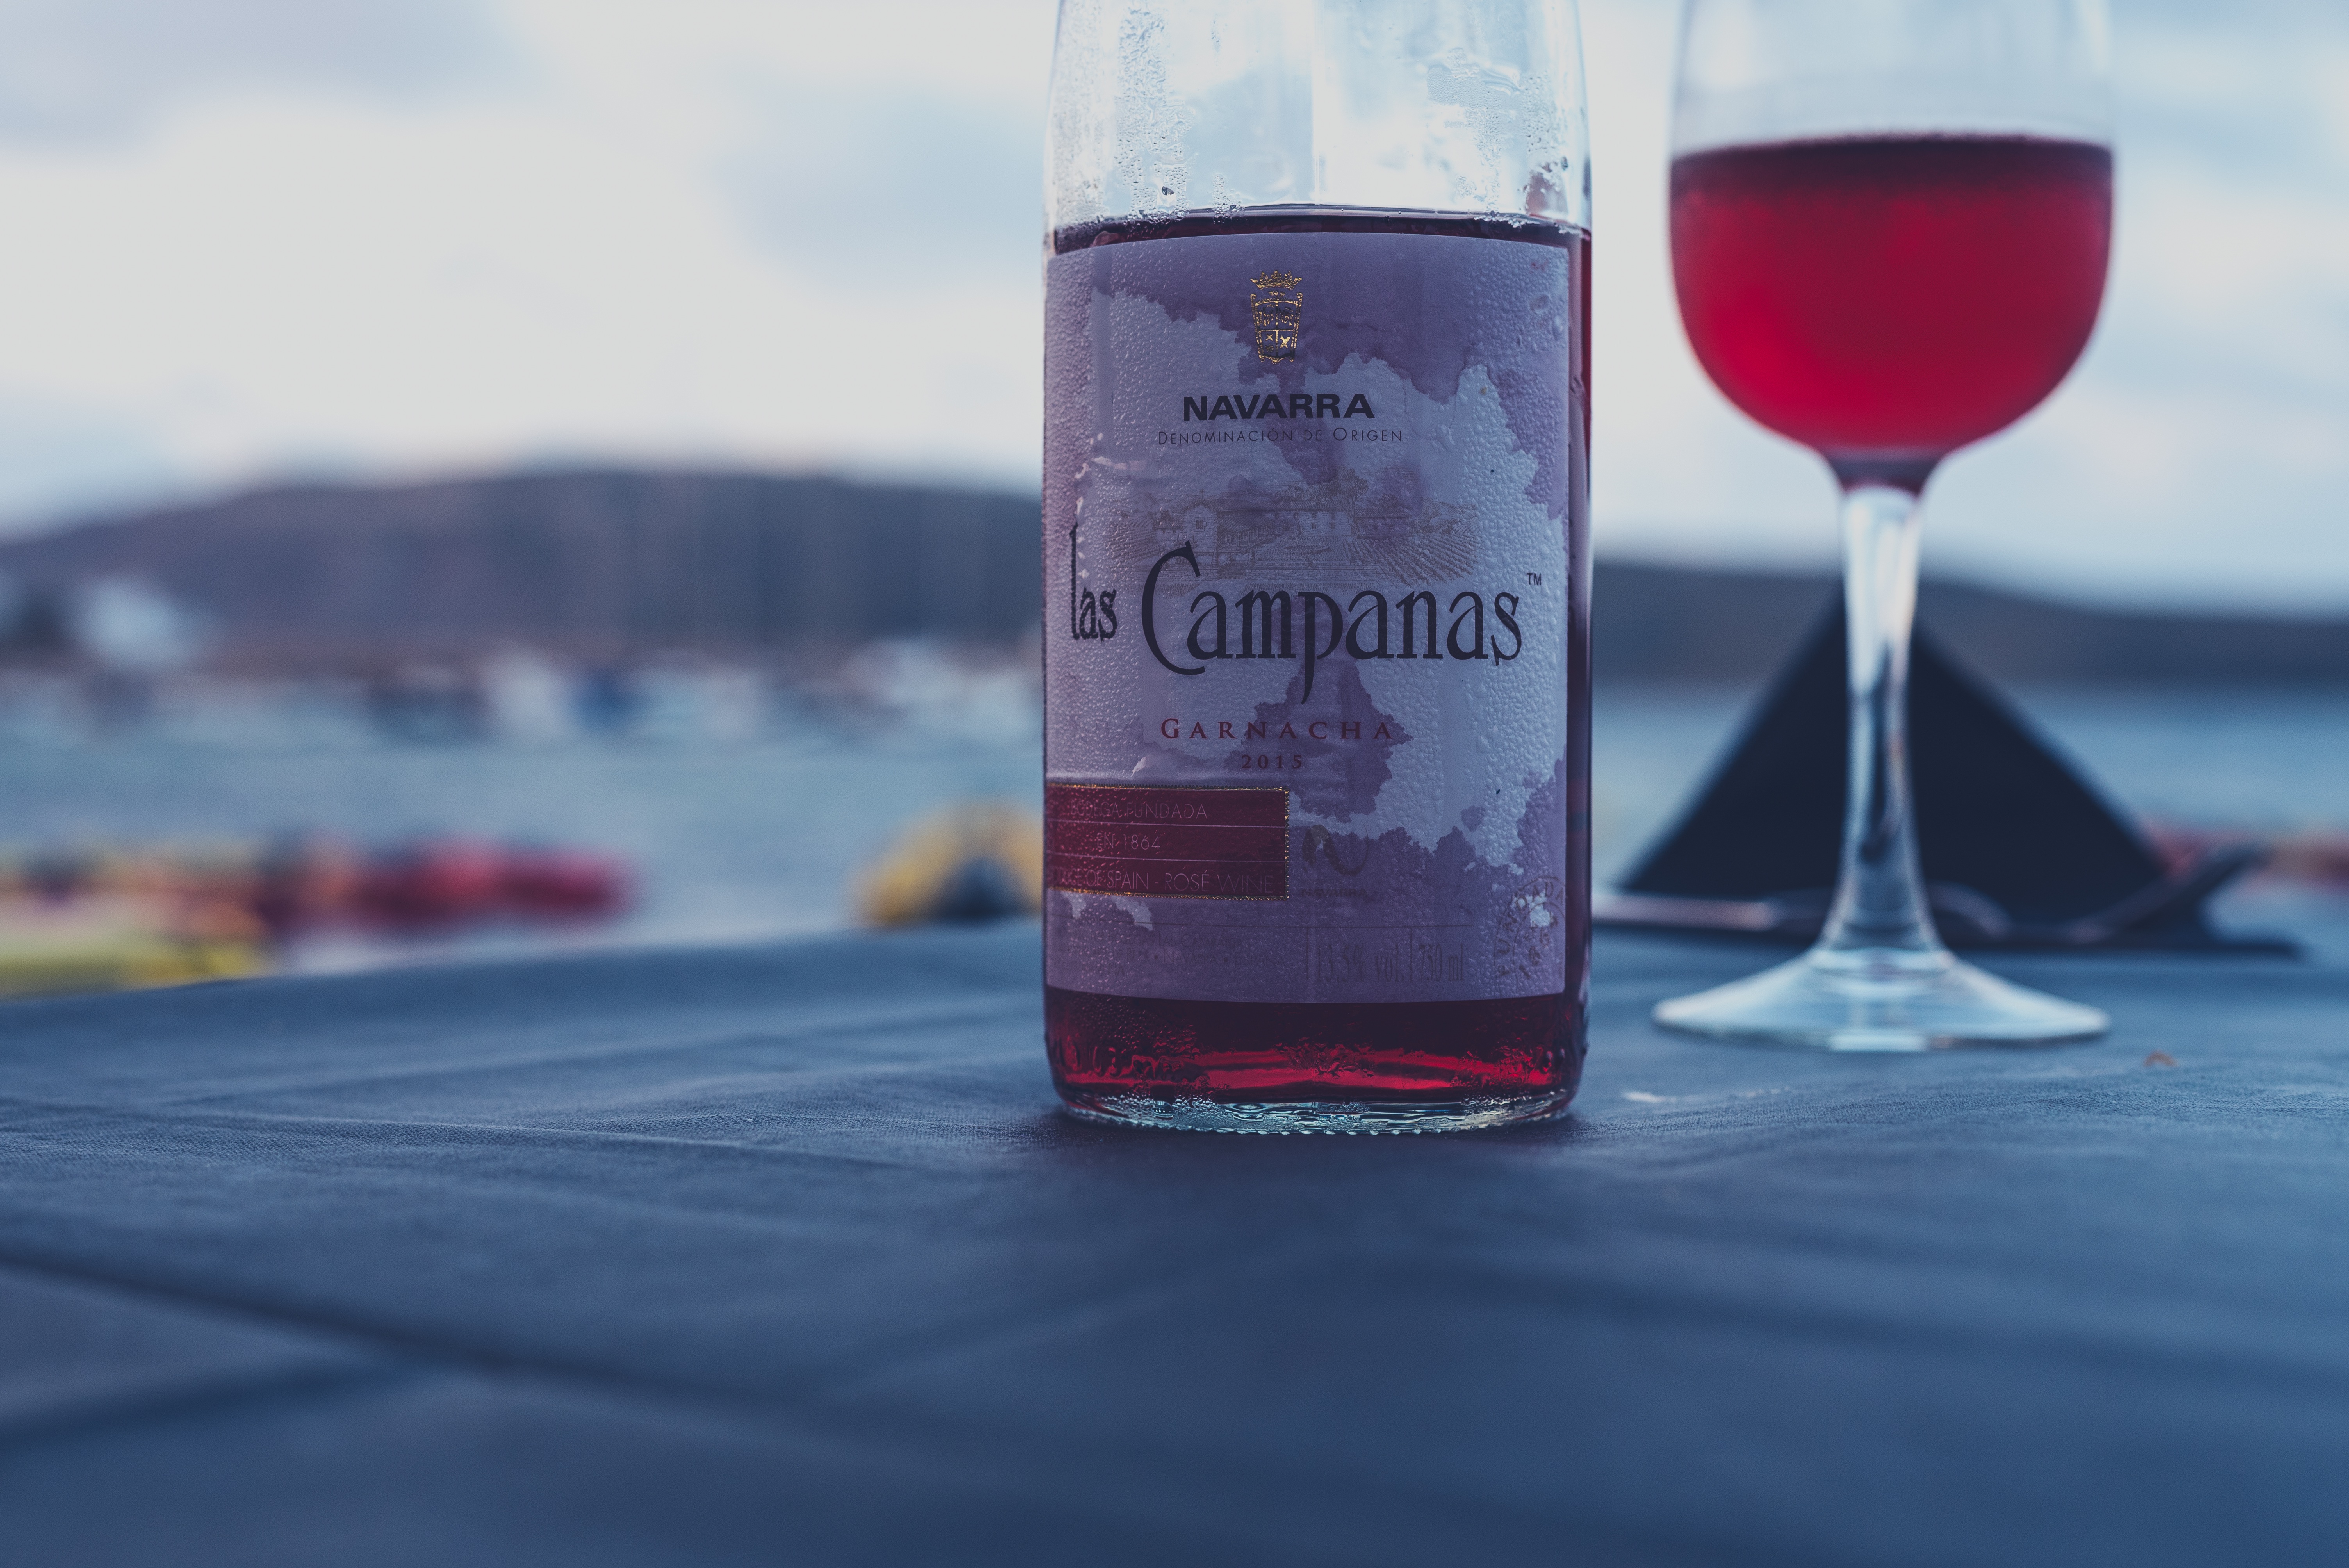
wine, glass, red, color, drink, material, alcohol, wineglass, wine bottle, wine glass, alcoholic beverage, distilled beverage